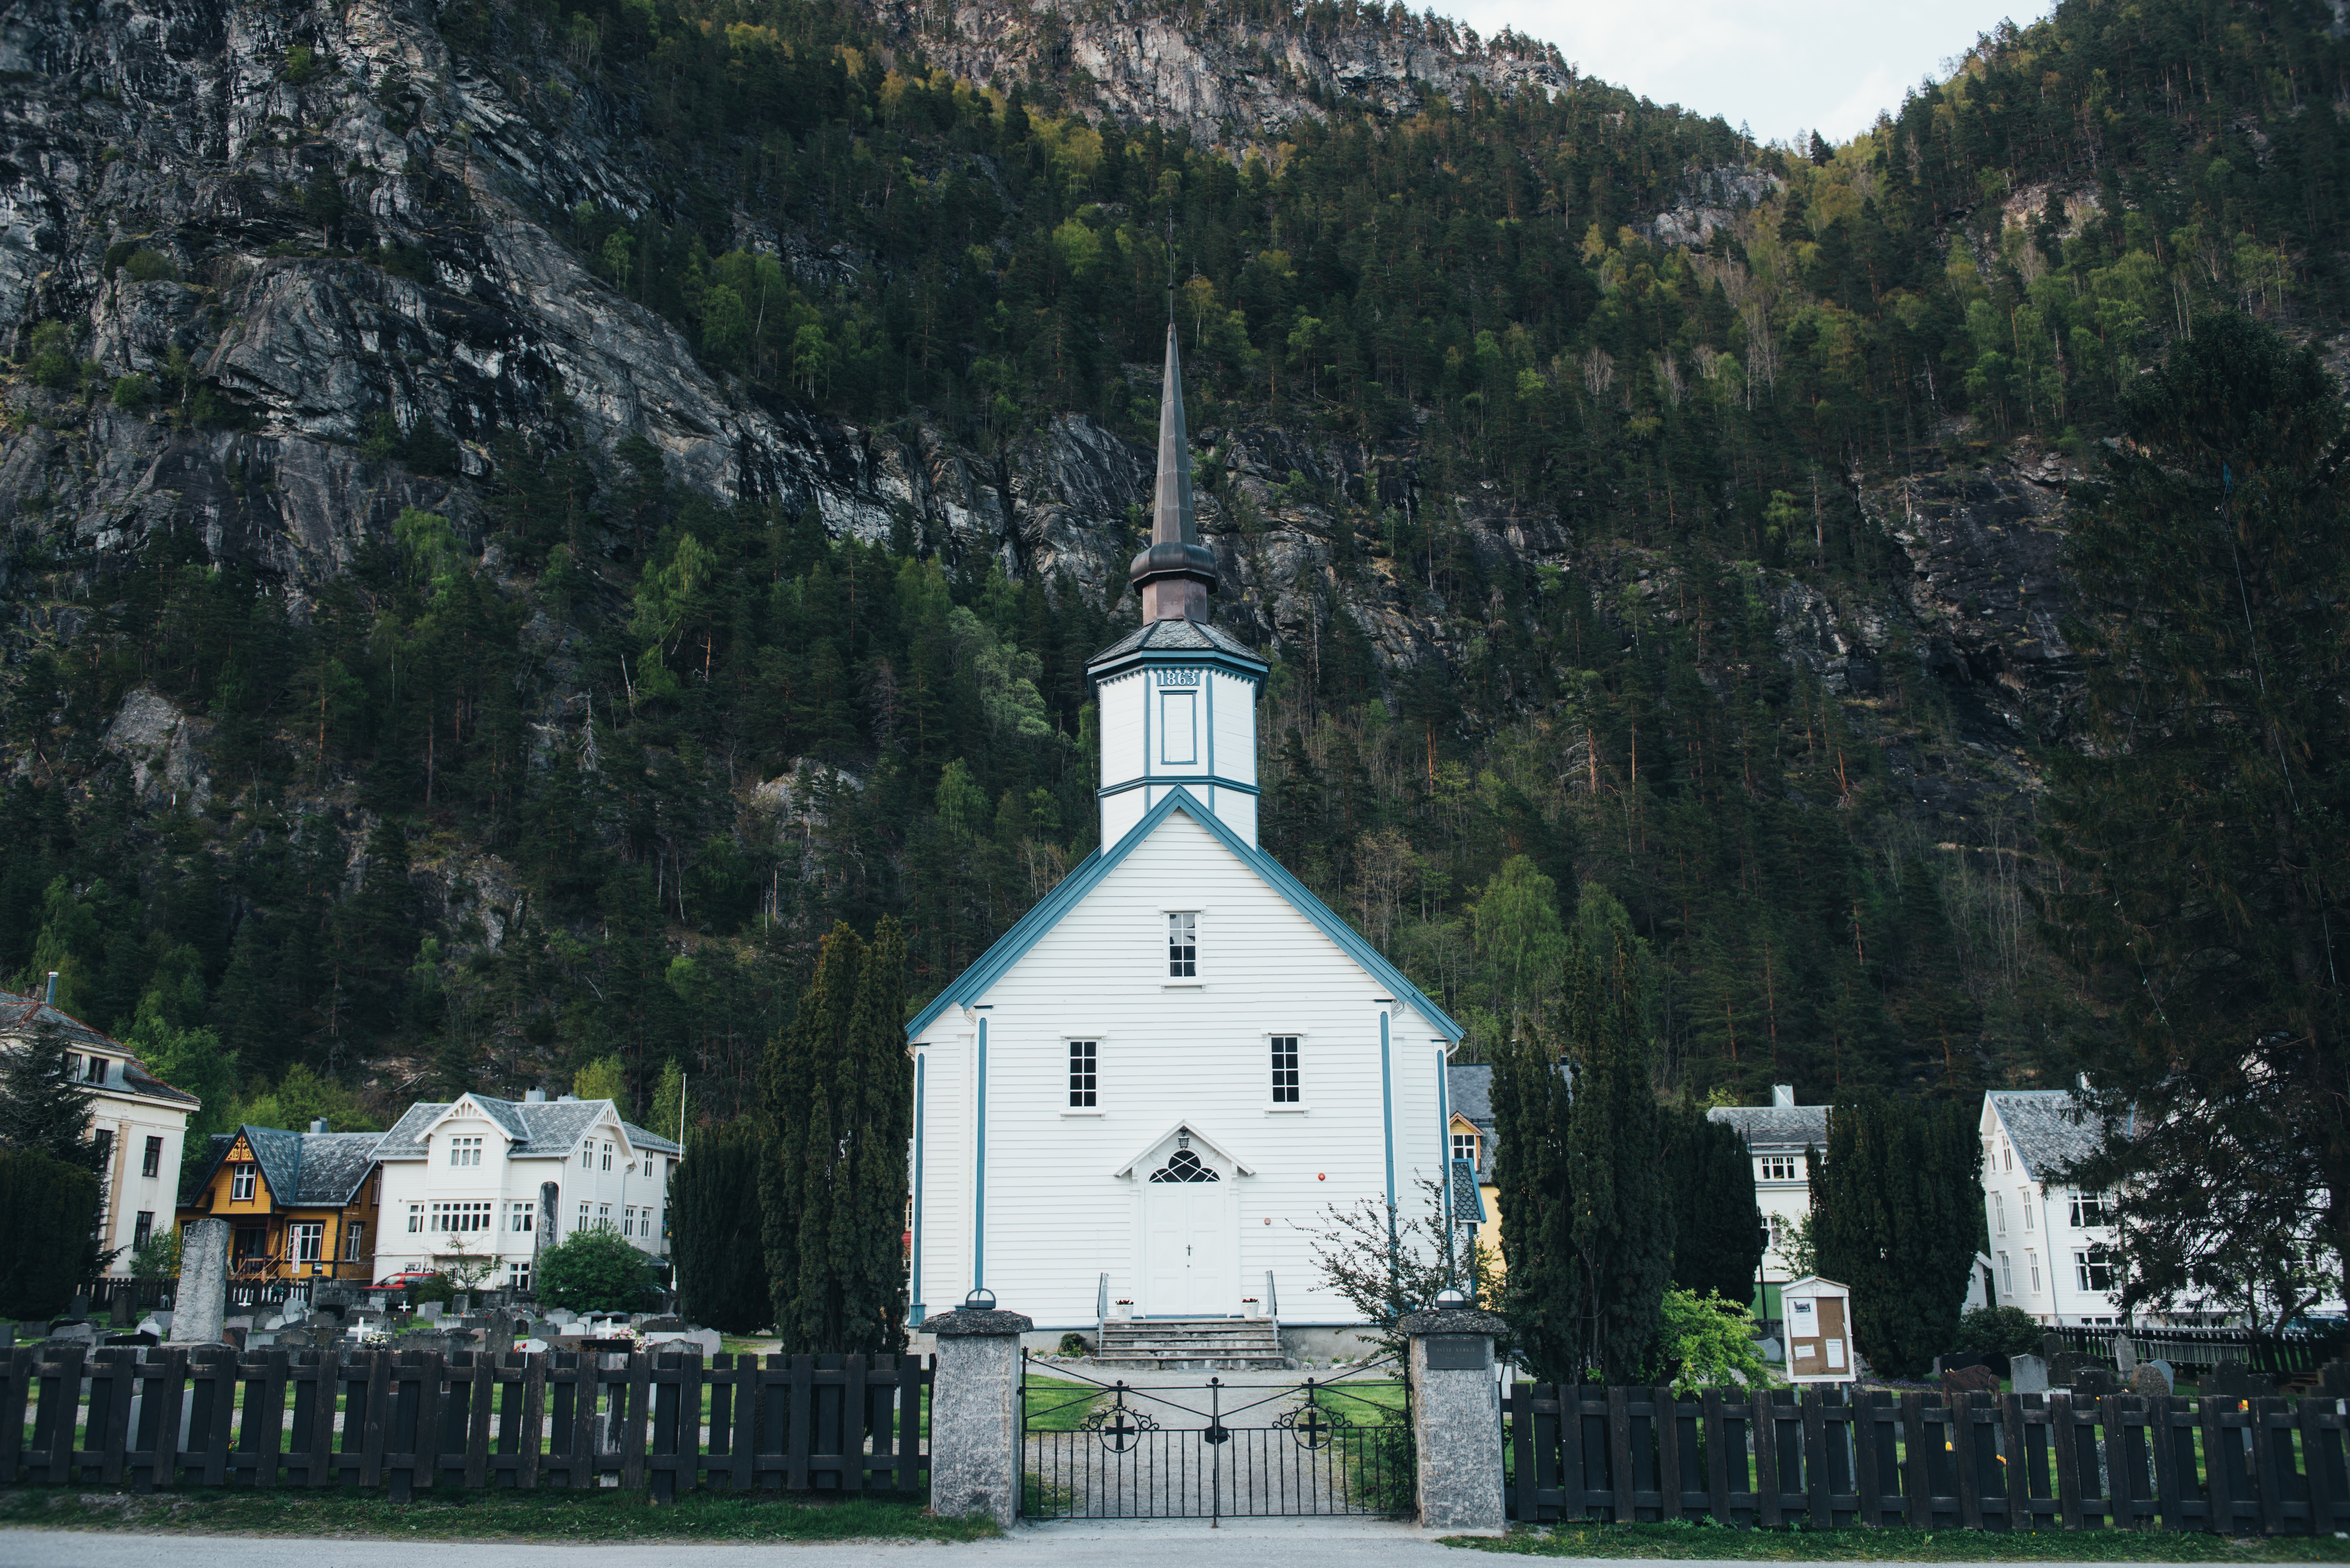
architecture, countryside, town, building, mountain range, village, church, chapel, place of worship, mountains, alps, monastery